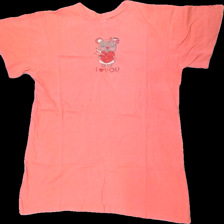
View: front
Type: Pajamas
Category: Ladies
Brand: Missing
Colors: Pink, Brown, Red
Material: 100% cotton
Pattern: Animal print
Cut: Regular
Season: All
Holes: Major
Damage: hål
Damage location: top center
Damage 2 location: middle left
Damage 3 location: middle right
Price range: <50
Recommended usage: Export
Description: rosa nattlinne med djur på, hål bak